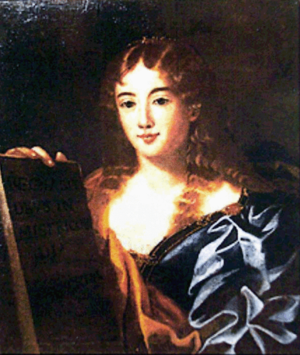
Flora Zuzzeri née à Raguse en 1552 et morte à Ancône en 1648, est une poète de la Renaissance tardive ayant vécu à Ancône et à Raguse.